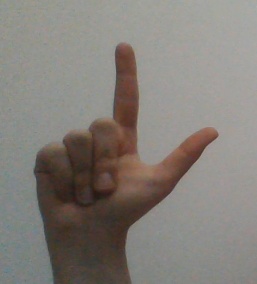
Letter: laam